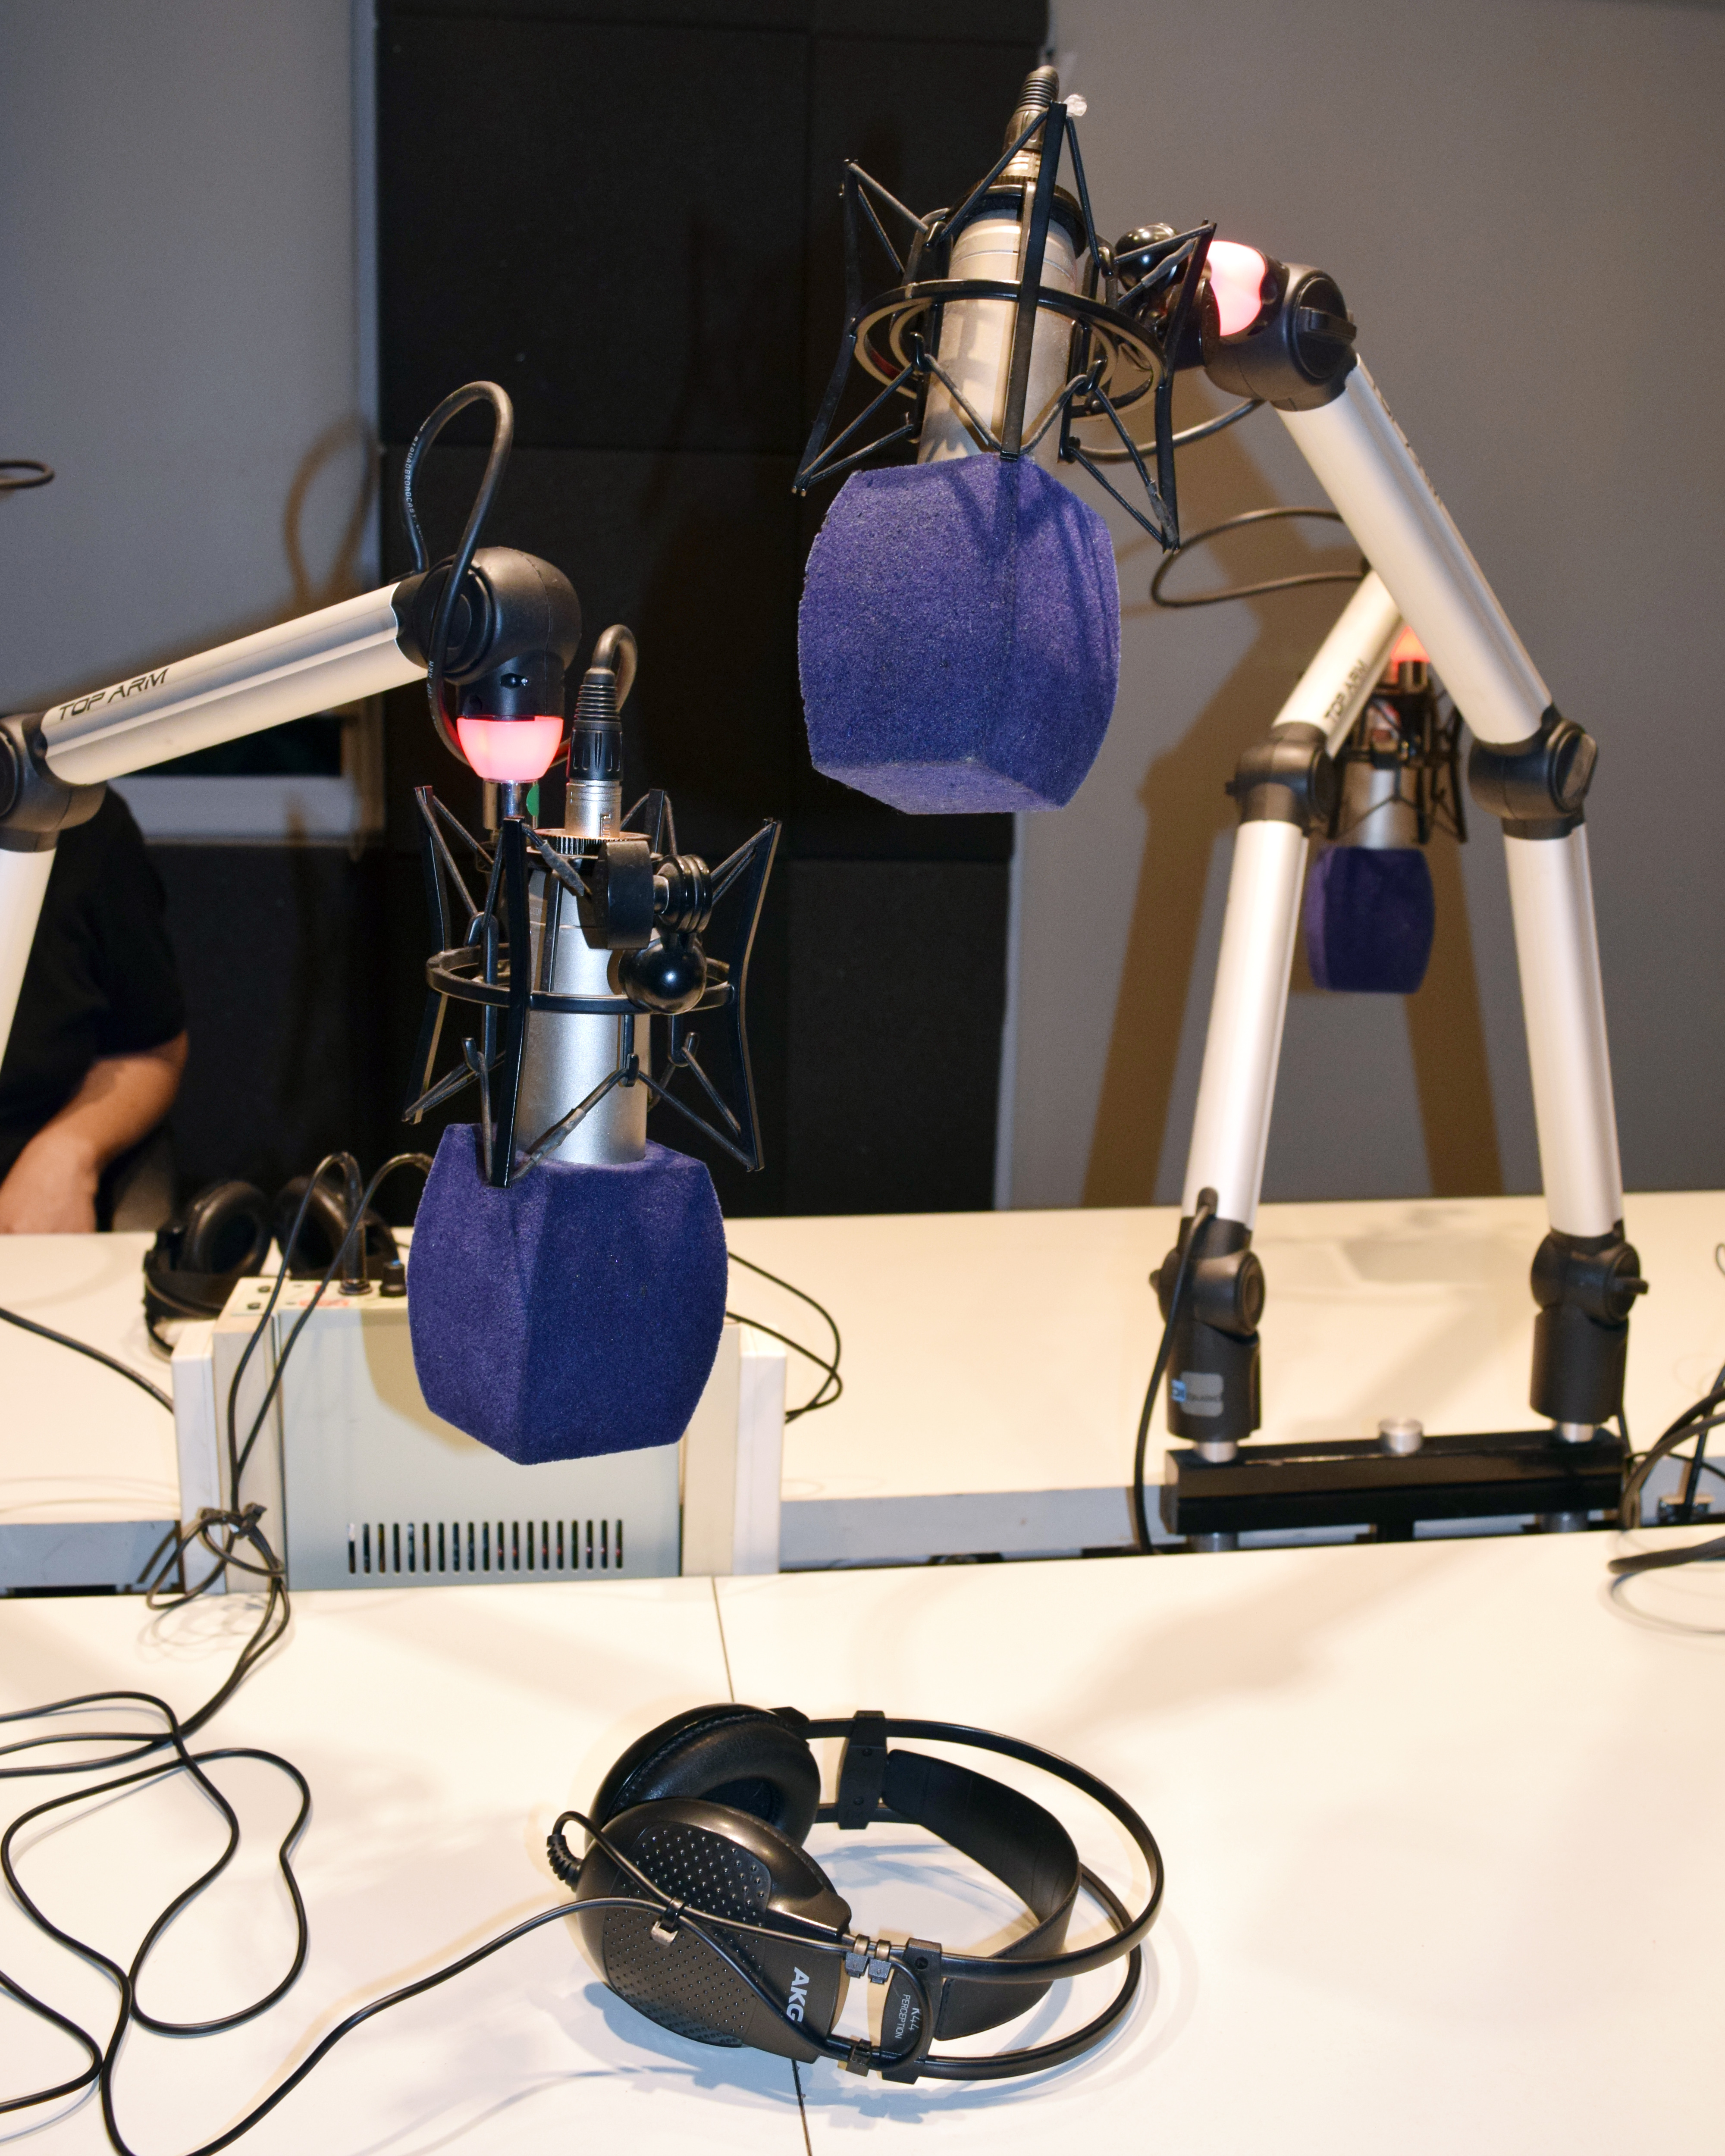
radio, microphone, journalist, journalism, music, earphones, headphones, technology, computer, desktop, desk, program, show, photograph, white, purple, automotive design, gadget, audio equipment, electronic device, snapshot, lamp, space, engineering, event, peripheral, science, cable, design, wire, machine, electric blue, metal, art, microphone stand, fashion accessory, eyewear, room, light fixture, electrical wiring, lighting accessory, still life photography, fashion design, robot, electronics, electrical supply